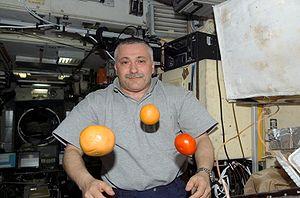
Fiodor Nikolaïevitch Iourtchikhine, parfois orthographié Fyodor Yurchikhin est un cosmonaute russe, né le 3 janvier 1959. Il est vétéran de cinq missions spatiales.